Public float

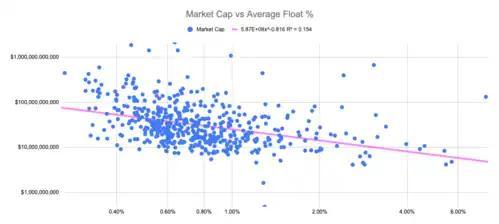
SP500 Market Cap. vs Float %

The float is calculated by subtracting the locked-in shares from outstanding shares. For example, a company may have 10 million outstanding shares, with 3 million of them in a locked-in position; this company's float would be 7 million (multiplied by the share price). Stocks with smaller floats tend to be more volatile than those with larger floats. In general, the large holdings of founding shareholders, corporate cross-holdings, and government holdings in partially privatized companies are excluded when calculating the size of a public float.